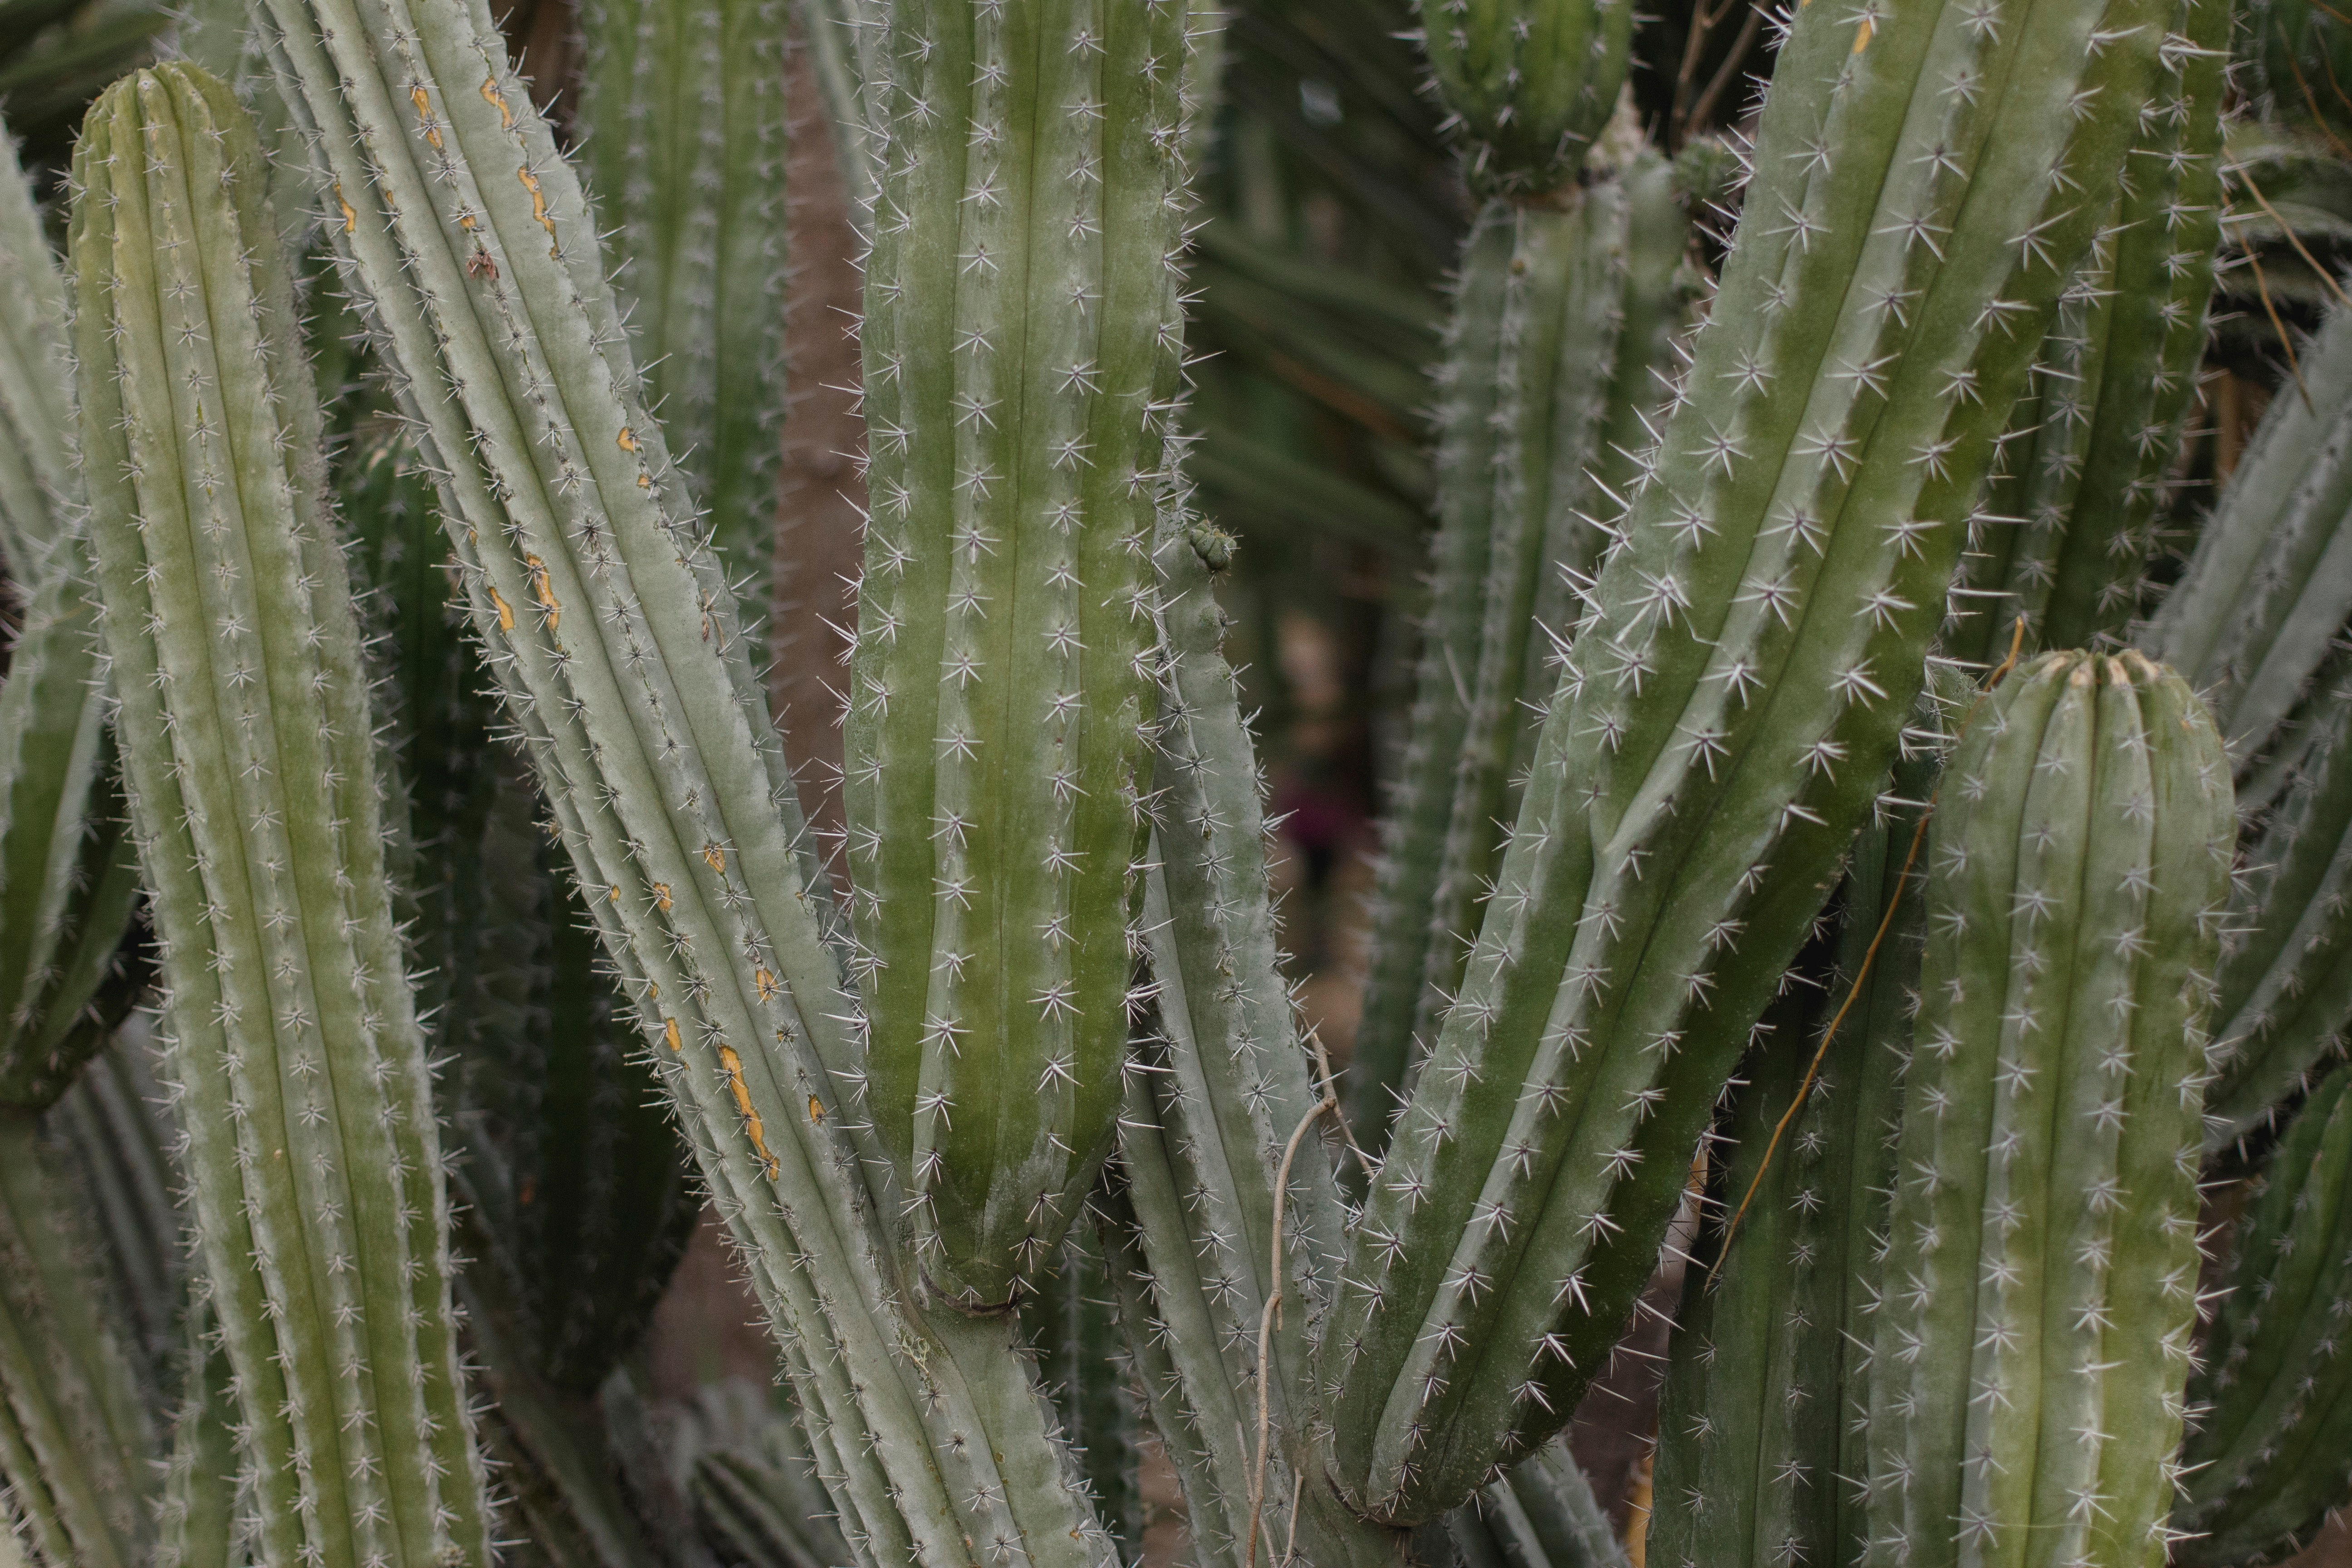
cactus, plant, flower, botany, aloe, flowering plant, plant stem, land plant, hedgehog cactus, acanthocereus tetragonus, san pedro cactus